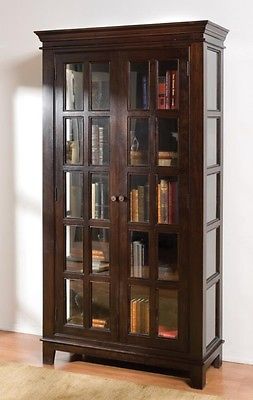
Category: cabinet